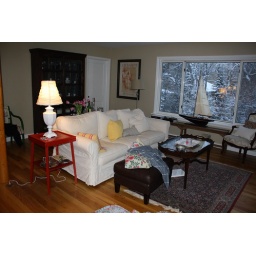
red side table in living room